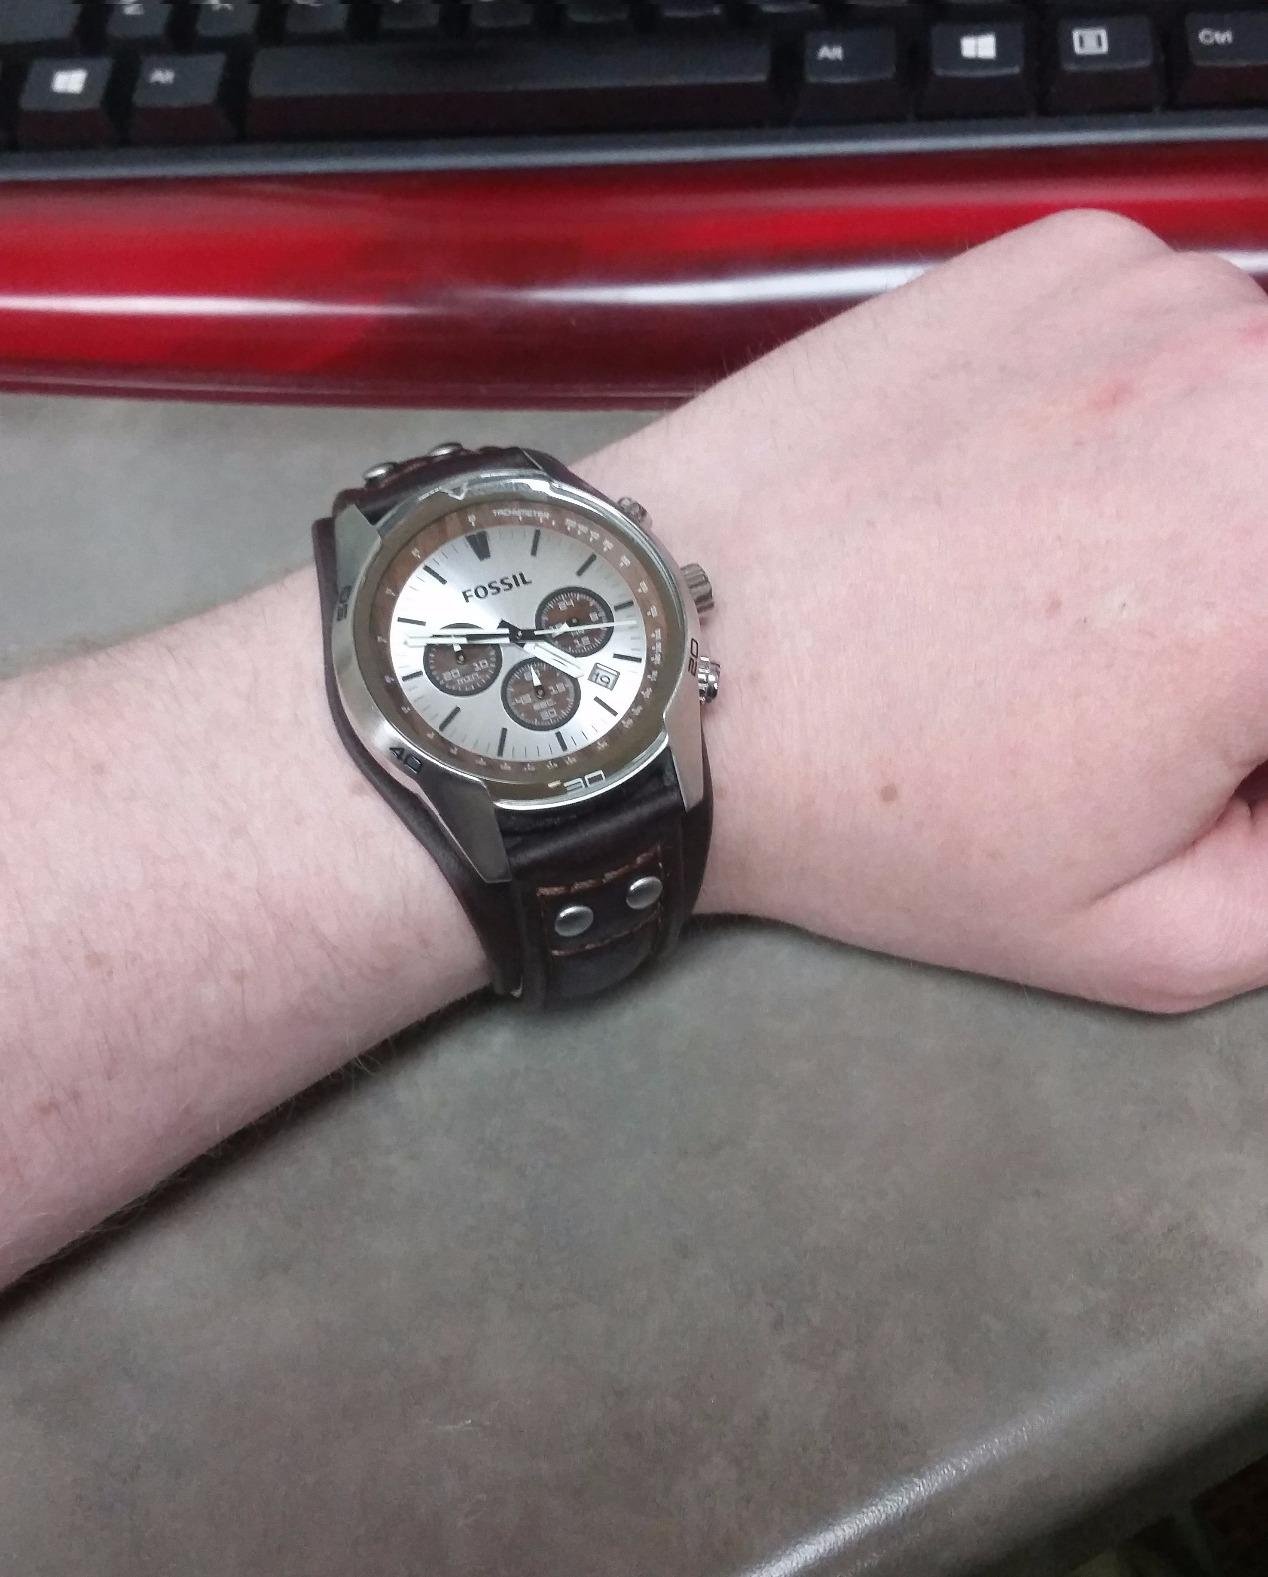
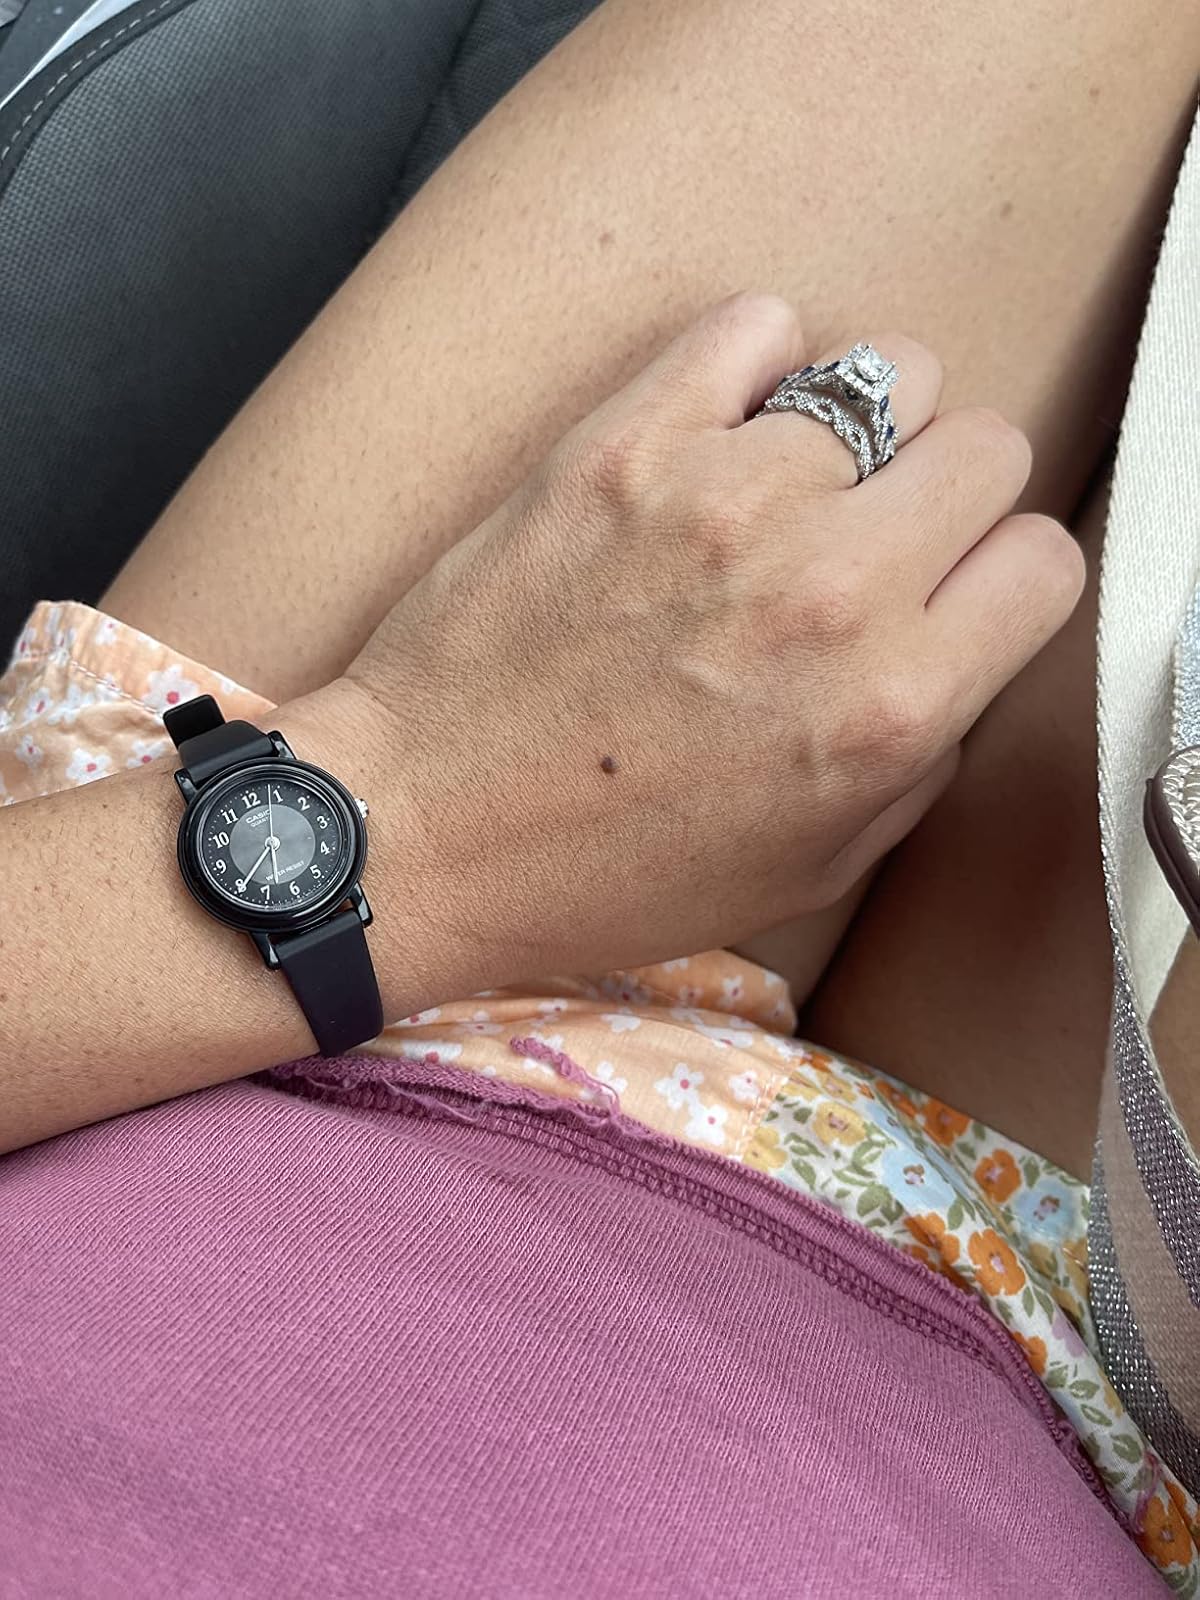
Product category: accessories_watch
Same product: no